Praxias and Androsthenes

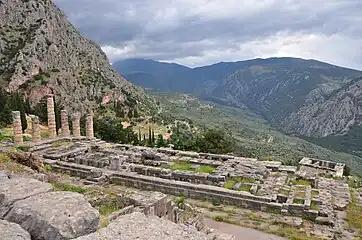
Ruins of the Temple of Apollo at Delphi

Praxias and Androsthenes, were Greek sculptors, who are said by Pausanias (x. 19, 4) to have executed the pediments of the Temple of Apollo at Delphi. Both were Athenians, Praxias a pupil of Calamis. The statement raises historic difficulties, as, according to the leaders of the recent French excavations at Delphi, the temple of Apollo was destroyed about 373 BC and rebuilt by 339 BC, a date which seems too late for the lifetime of a pupil of Calamis. In any case no fragments of the pediments of this later temple have been found, and it has been suggested that they were removed bodily to Rome.